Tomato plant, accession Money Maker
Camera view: bottom (45 deg); turntable rotation: 30 degrees
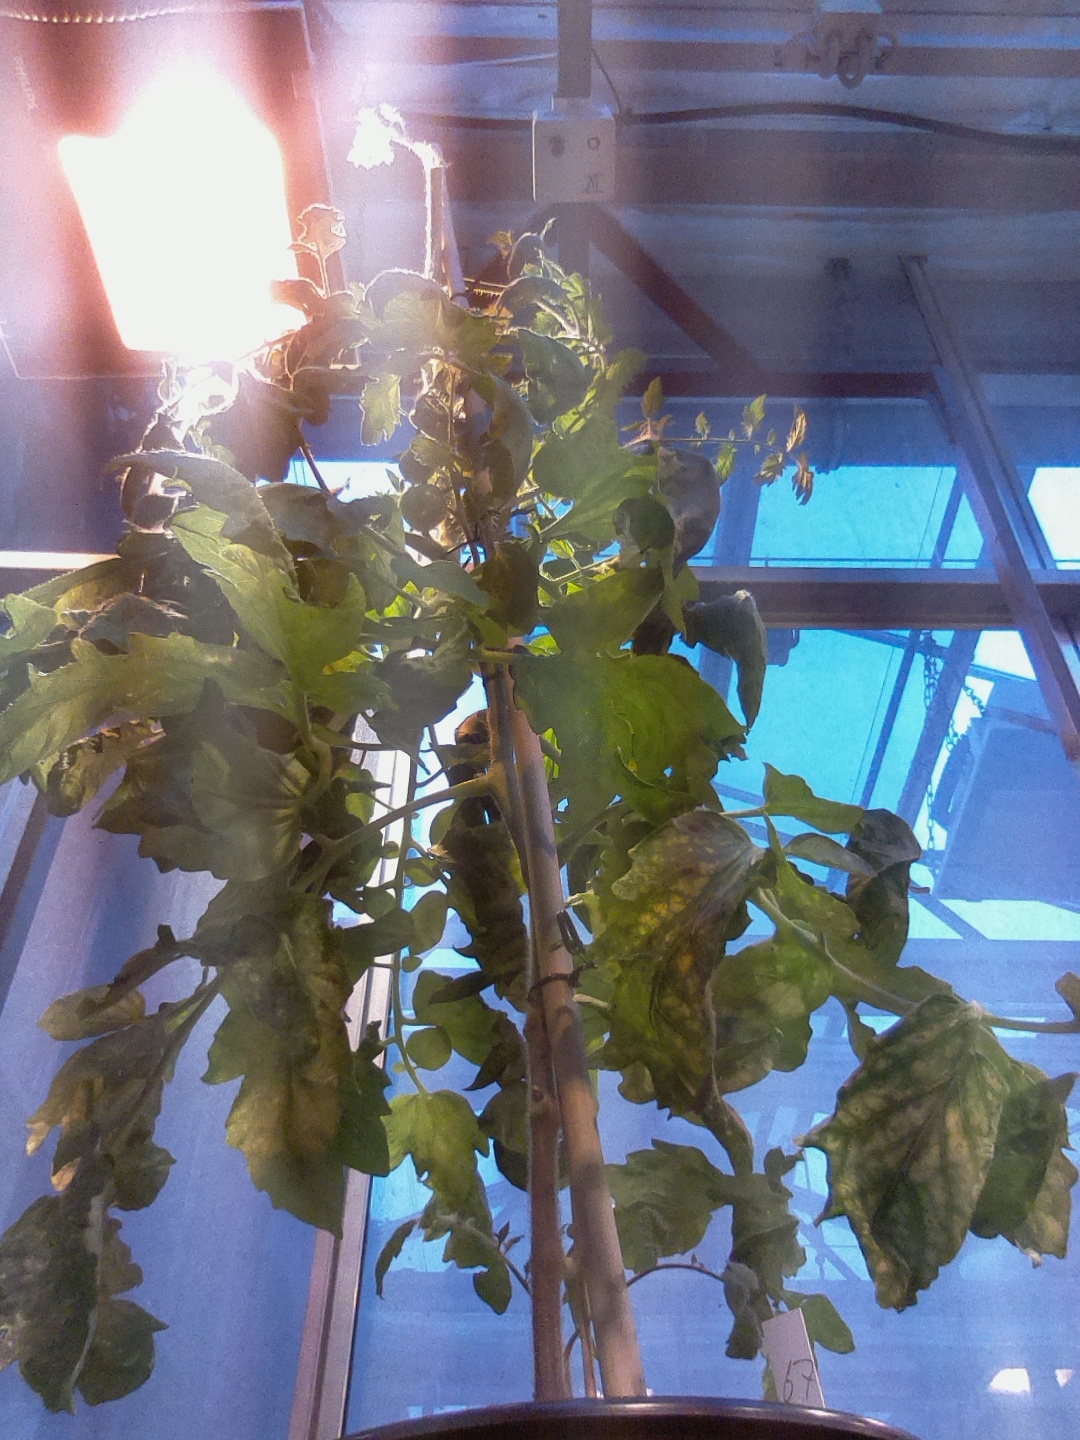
BBCH growth stage 72: 20%-30% of final fruit size